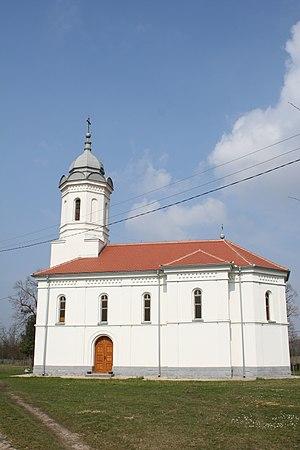
Stublenica est un village de Serbie situé dans la municipalité d’Ub, district de Kolubara. Au recensement de 2011, il comptait 873 habitants.